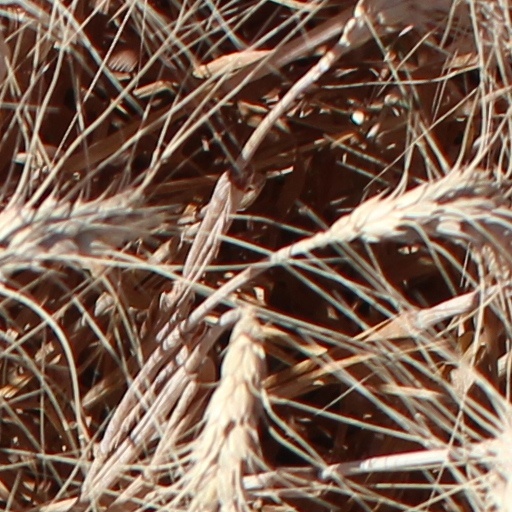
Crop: wheat